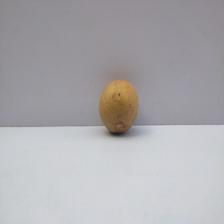
Size: Medium